James Michael Curley

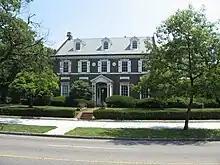

In 1945, Curley opted to vacate his seat in Congress to run for a fourth non-consecutive term as mayor of Boston. Curley appears to have been paid off by Joseph P. Kennedy (who supposedly agreed to pay off some of Curley's debt and may have helped fund his 1949 run for reelection) to vacate the seat so that Kennedy's son John could run for Congress in 1946 without significant Democratic opposition.